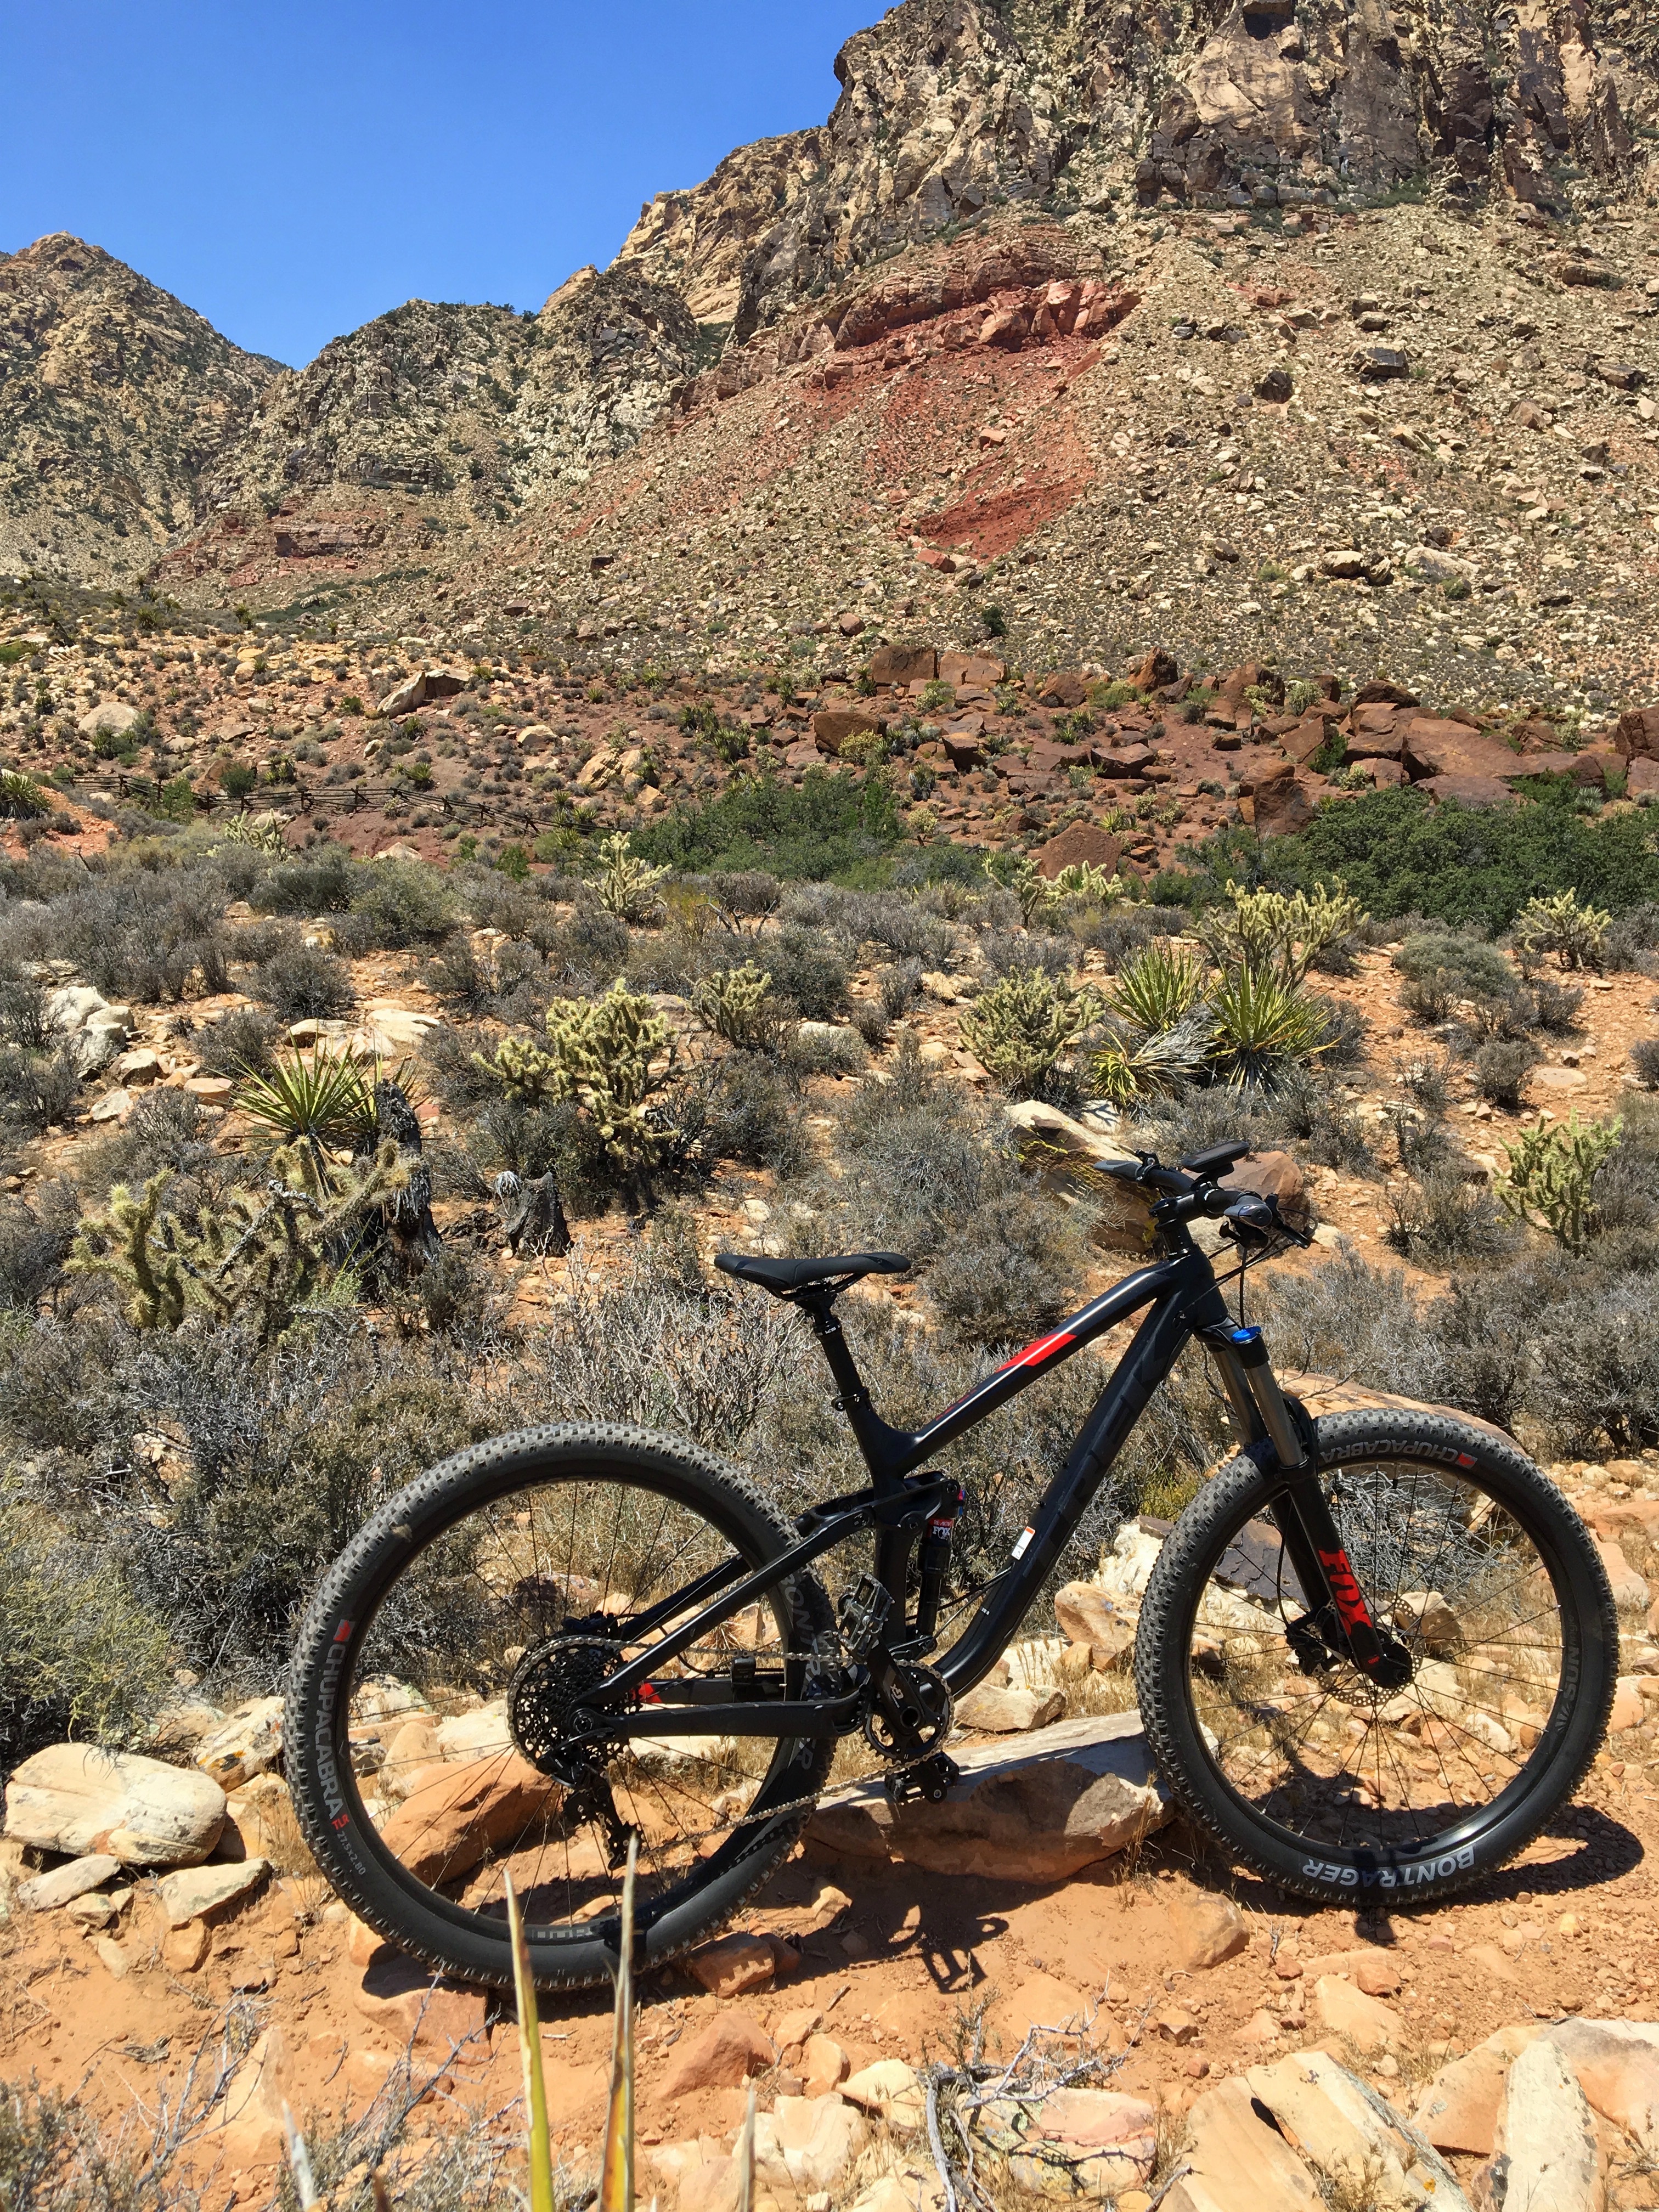
landscape, nature, rock, mountain, trail, desert, bicycle, sandstone, dry, red, vehicle, scenic, america, soil, extreme sport, sports equipment, mountain bike, cycling, hot, western, nevada, southwest, freeride, mountain biking, red rocks, mtb, nevada desert, black bike, cycle sport, downhill mountain biking, off roading